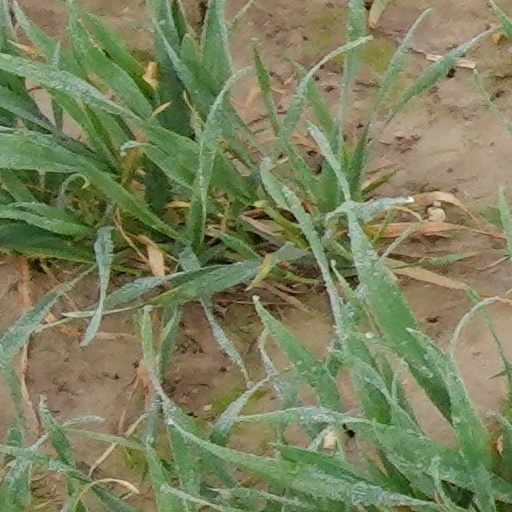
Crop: wheat